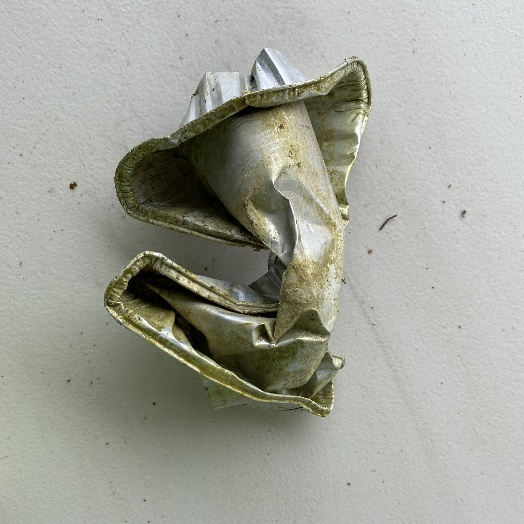
Label: Metal